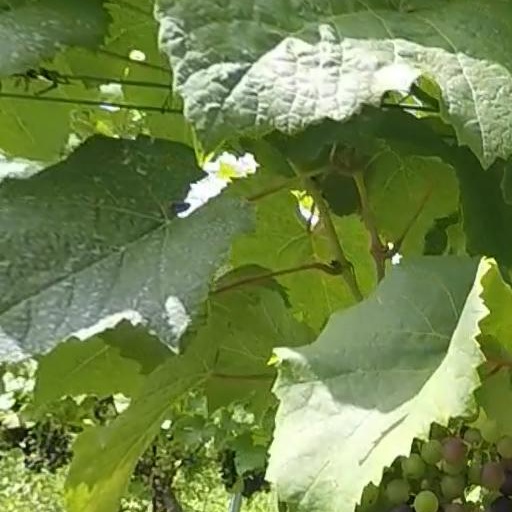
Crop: grape